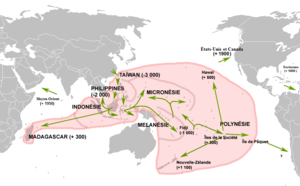
Carte de l'expansion des langues austronésiennes. Basé sur l’Atlas historique des migrations de Michel Jan et al. 1999 et ""The Austronesian Basic Vocabulary Database"" 2008. Español: Migraciones y origen de los pueblos austronesios. Basado en Michel Jan et al. 1999, ""Atlas historique des migrations"" y en Greenhill, S.J., et al. 2008, ""The Austronesian Basic Vocabulary Database""
La Polynésie, une des trois régions traditionnelles de l'Océanie selon Dumont d'Urville, est un large groupement d'îles situées dans le Sud de l'océan Pacifique. Les Polynésiens parlent des langues austronésiennes du sous-groupe dit « océanien » : ce sont les langues polynésiennes. Ce regroupement qui peut être qualifié d'historique est désormais contesté par les géographes et les océanistes. Benoît Antheaume et Joël Bonnemaison écrivent ainsi : « il n'y a sans doute pas de coupures profondes, culturelles et même ethniques, entre les sociétés mélanésiennes, polynésiennes et micronésiennes qui, de long temps, se sont nourries de multiples contacts ». Dans le grand public et dans les ouvrages de vulgarisation, cependant, cette nomenclature est couramment adoptée.
La Préhistoire de Taïwan ne s'achève qu'avec l'arrivée de la Compagnie néerlandaise des Indes orientales en 1624. Elle reste encore peu connue. Les premières traces d'occupation humaine remontent à 30 000–20 000 ans avant le présent, lorsque le détroit de Taïwan était une terre émergée en raison du niveau de la mer très inférieur à ce que l'on connaît aujourd'hui. Ce détroit pouvait alors servir de pont terrestre avec le continent actuel. Il y a environ 5 000 ans, des populations néolithiques de la côte sud-est de la Chine se sont installées sur l'île. On suppose que ces populations parlaient des langues austronésiennes, lesquelles langues se sont dispersées de Taïwan à travers les îles du Pacifique et l'océan Indien. Les actuels aborigènes taïwanais sont considérés comme leurs descendants.
Les anthropologues estiment que les premiers habitants de Tahiti sont arrivés environ en l'an 300 ans de notre ère, après de longues navigations depuis l’Asie du Sud-Est ou l’Indonésie, via les archipels des Fidji, des Samoa et des Tonga.
La littérature orale polynésienne correspond à l'ensemble des récits, mythes, légendes et traditions orales des différentes îles de Polynésie. Cette aire culturelle d'Océanie a été peuplée par des voyageurs des Tonga et des Samoa, qui ont ensuite peuplé les groupes d'îles à l'est, tels que Tahiti, les Îles Marquises, la Nouvelle-Zélande, et Hawaii. Les différentes langues polynésiennes sont encore proches et il y a beaucoup de similitudes culturelles entre les divers groupes.
L'Océanie est un ensemble géographique dont les frontières sont discutées, mais qui regroupe généralement l'Australie, la Nouvelle-Guinée, la Mélanésie, la Micronésie et la Polynésie.
Cet article résume les faits saillants de l'histoire de Madagascar. Madagascar est un pays situé dans la partie occidentale de l'océan Indien, au sud-est de l'Afrique, et fait partie du continent africain et de l'Union africaine. La population de Madagascar est principalement un confluent de populations africaines noires austronésiennes et arabes, avec la présence ancienne possible de populations khoïsan.